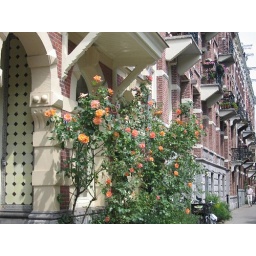
pink roses in Amsterdam